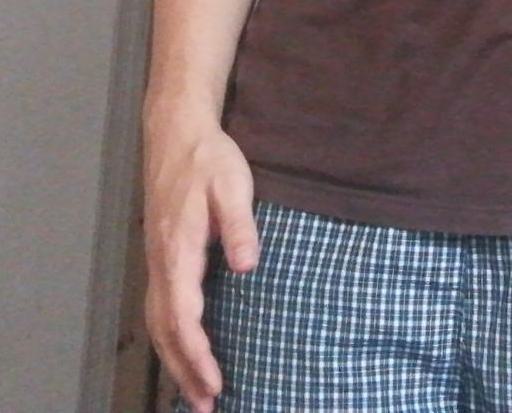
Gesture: no_gesture